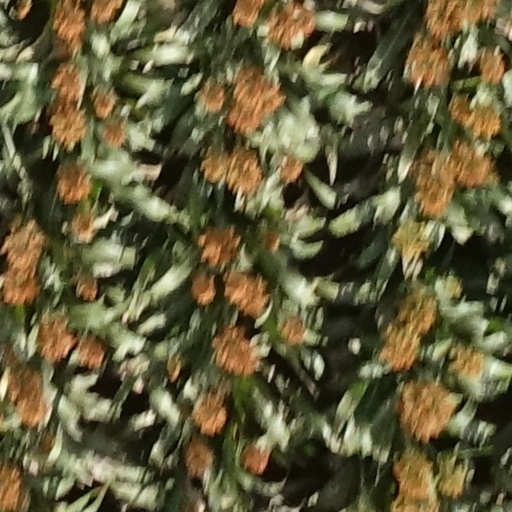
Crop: sorghum